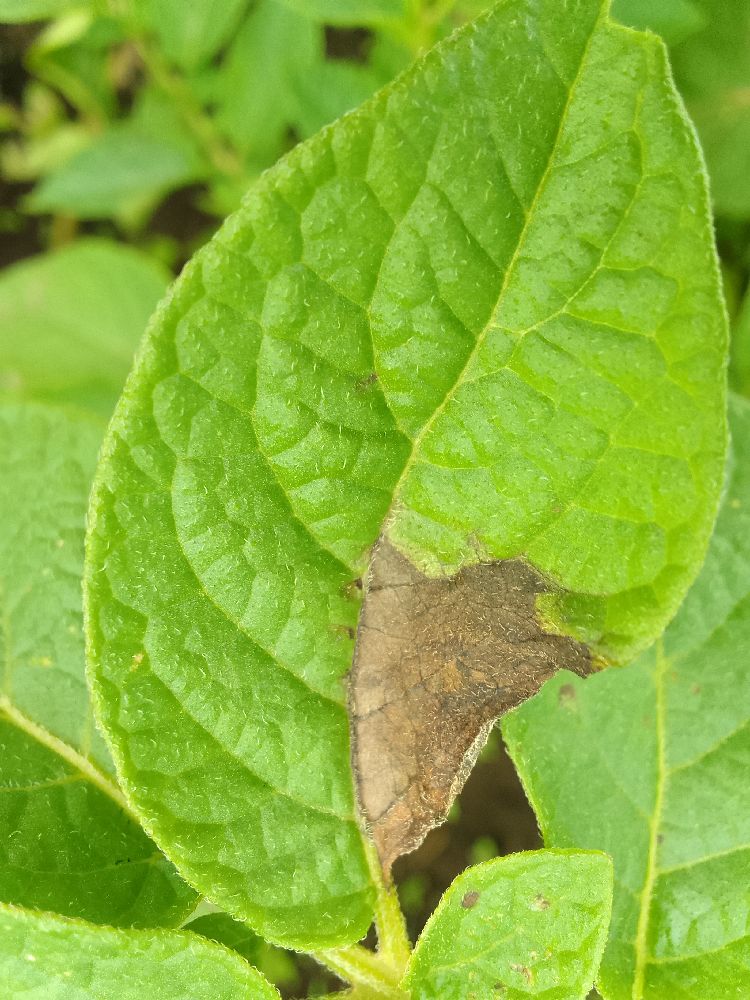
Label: Late blight